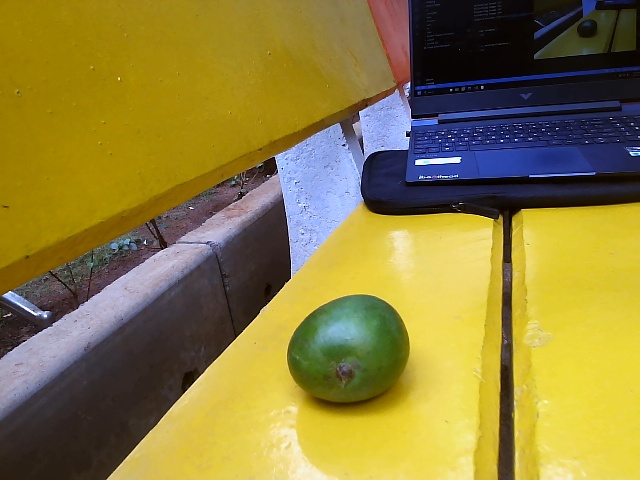
Label: Raw_Mango